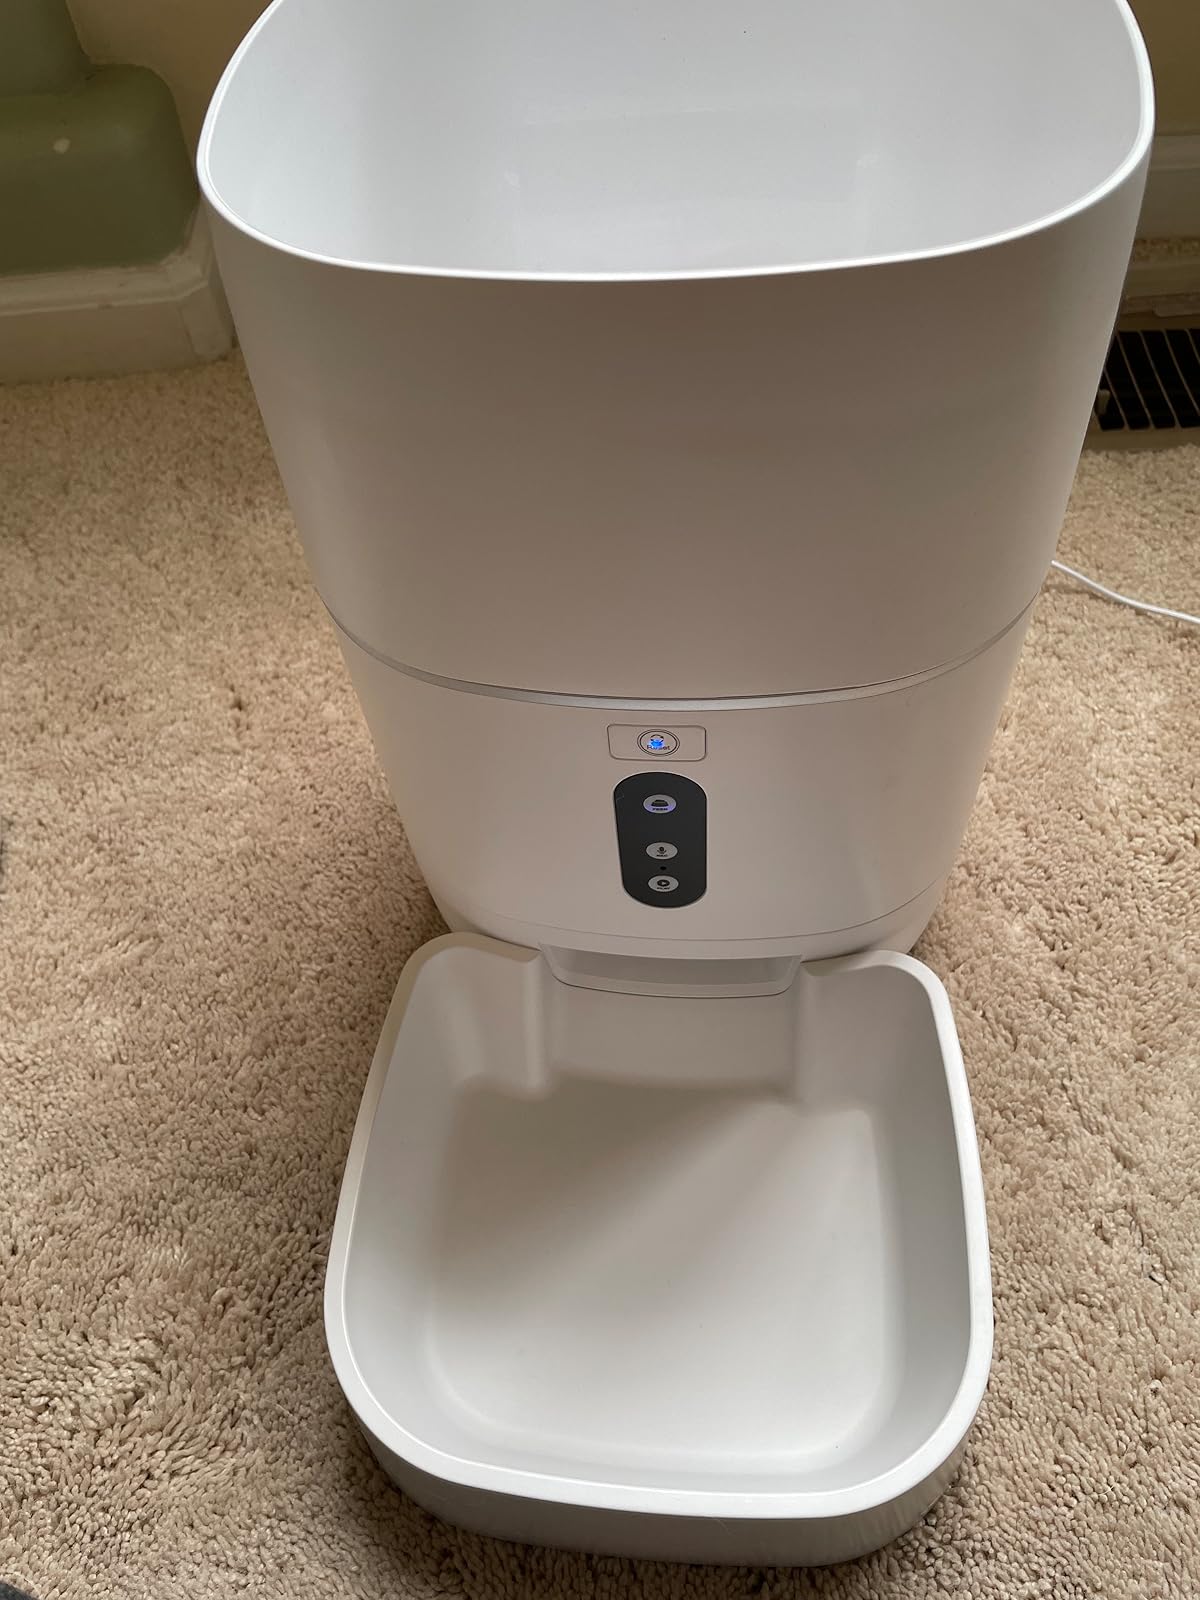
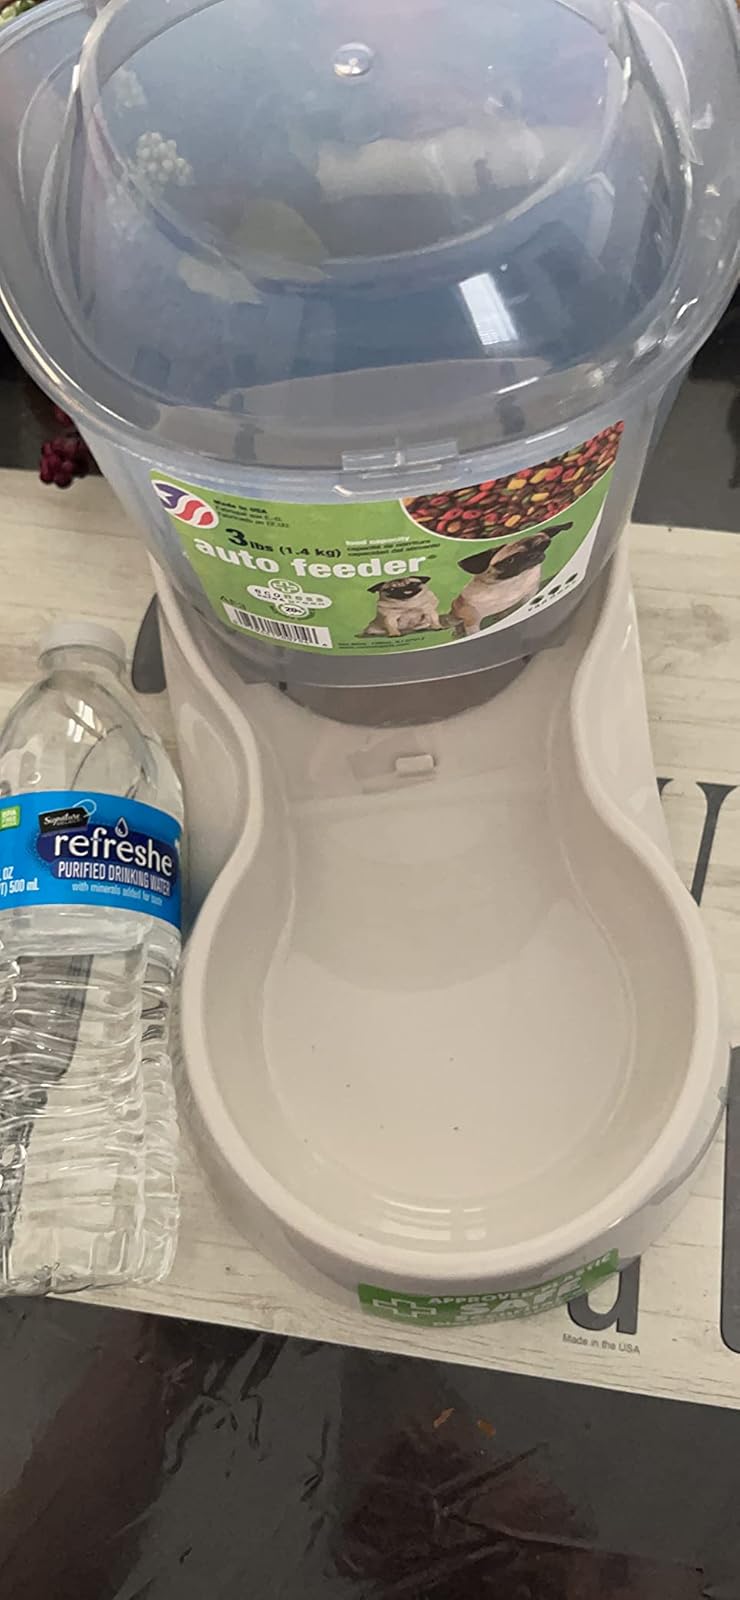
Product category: items_feeder
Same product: no